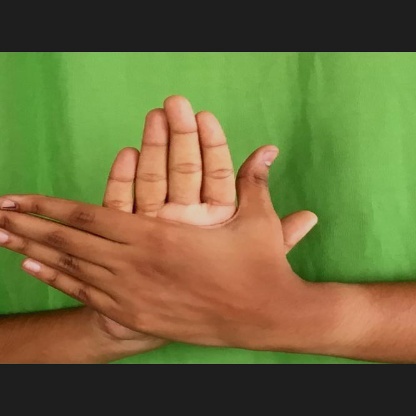
Mudra: Chakra